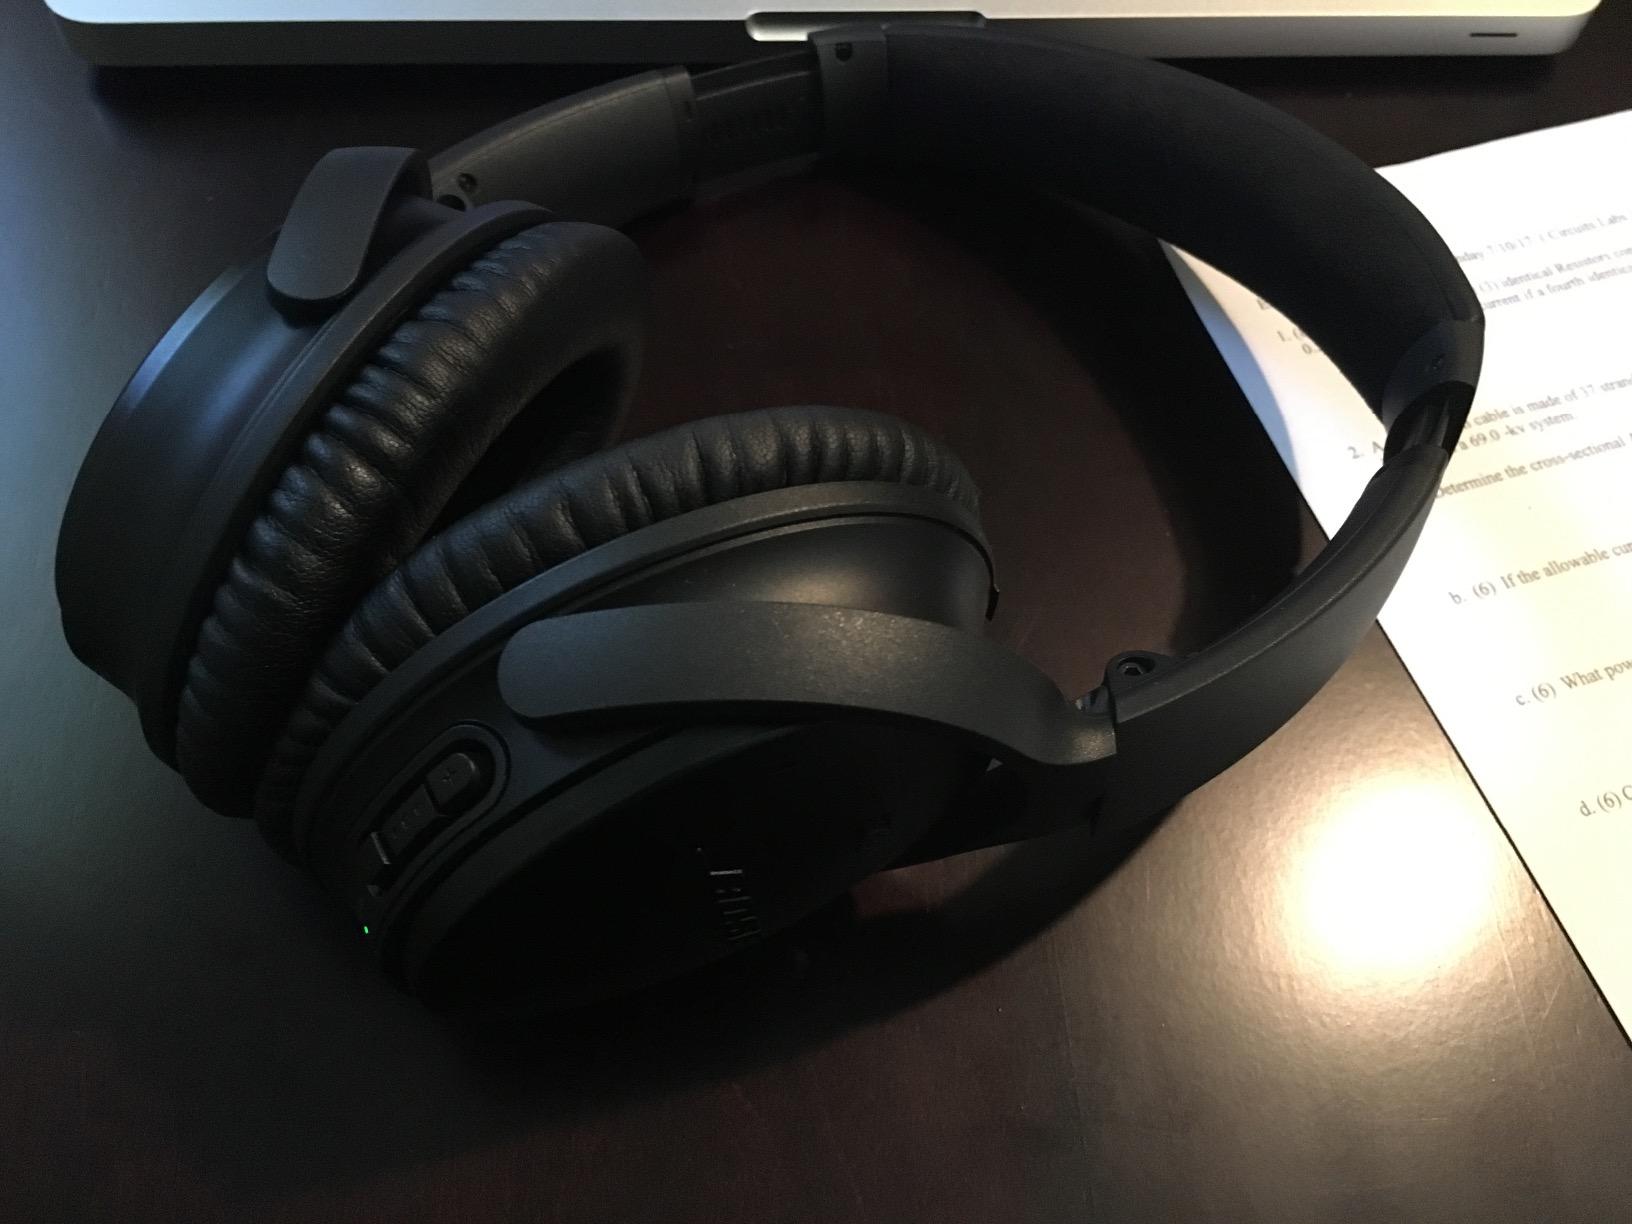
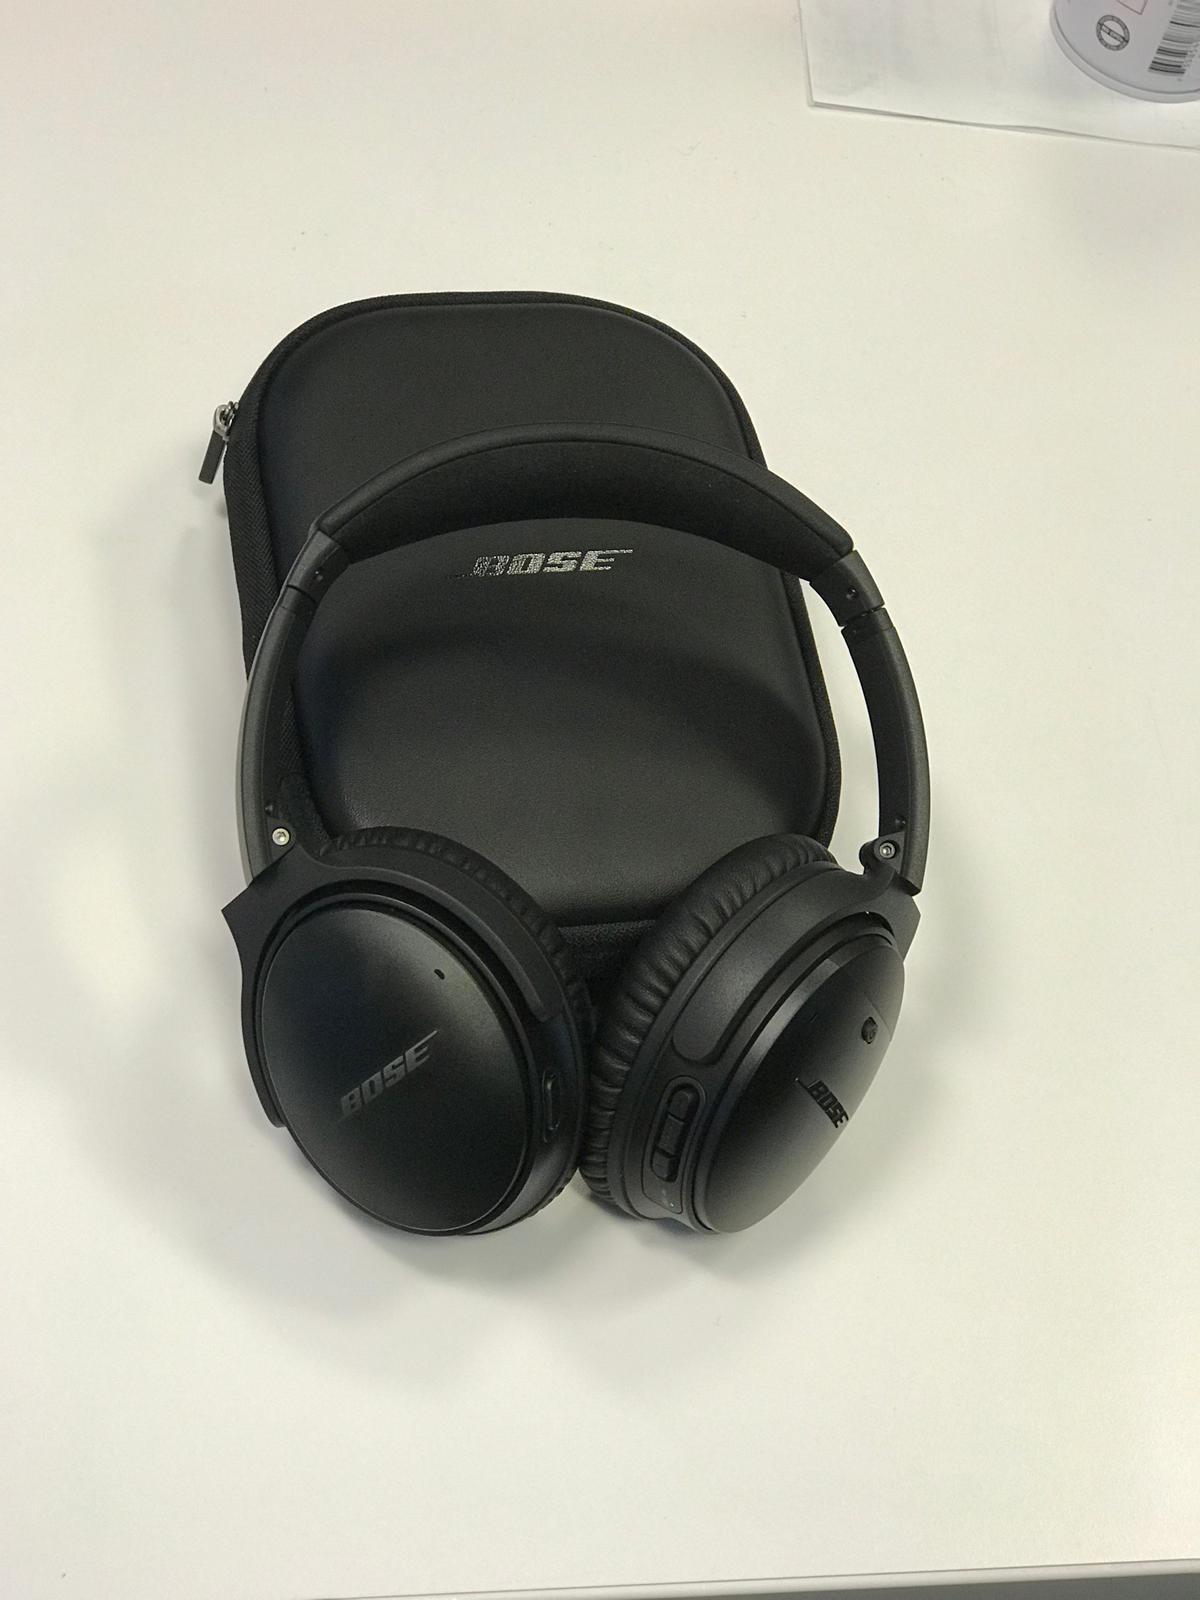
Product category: headphones
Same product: yes